Aarhus Municipality

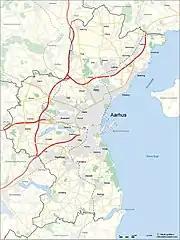
Municipal map

Statistics Denmark defines towns or cities as areas with more than 200 residents in a continuous settlement with no more than 200 meters between residential structures. 1 January 2020 there were 19 such areas in Aarhus Municipality, the largest being the city of Aarhus with a population of 280,534, while some 50,000 people lived in urban areas elsewhere in the municipality. The city of Aarhus is the second largest urban area in Denmark, the principal port on the east coast of Jutland, and the seat of Denmark's second-largest bishopric. In 2013 Beder and Malling was officially counted as a single urban area for the first time. Towns in the municipality are generally considered satellites of Aarhus.